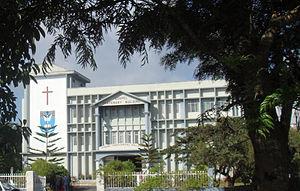
Le Mizoram est un État de l’Inde du Nord-Est ayant pour capitale Aizawl. Le nom est dérivé de Mizo, le nom des habitants natifs, et Ram, qui signifie « terre », Mizoram signifiant ainsi « terre des Mizos ». C’est l’État le plus méridional de l’Inde du Nord-Est, partageant des frontières avec trois des « sept États sœurs », à savoir le Tripura, l’Assam et le Manipur. L’État partage également une frontière de 722 kilomètres avec le Bangladesh et la Birmanie.